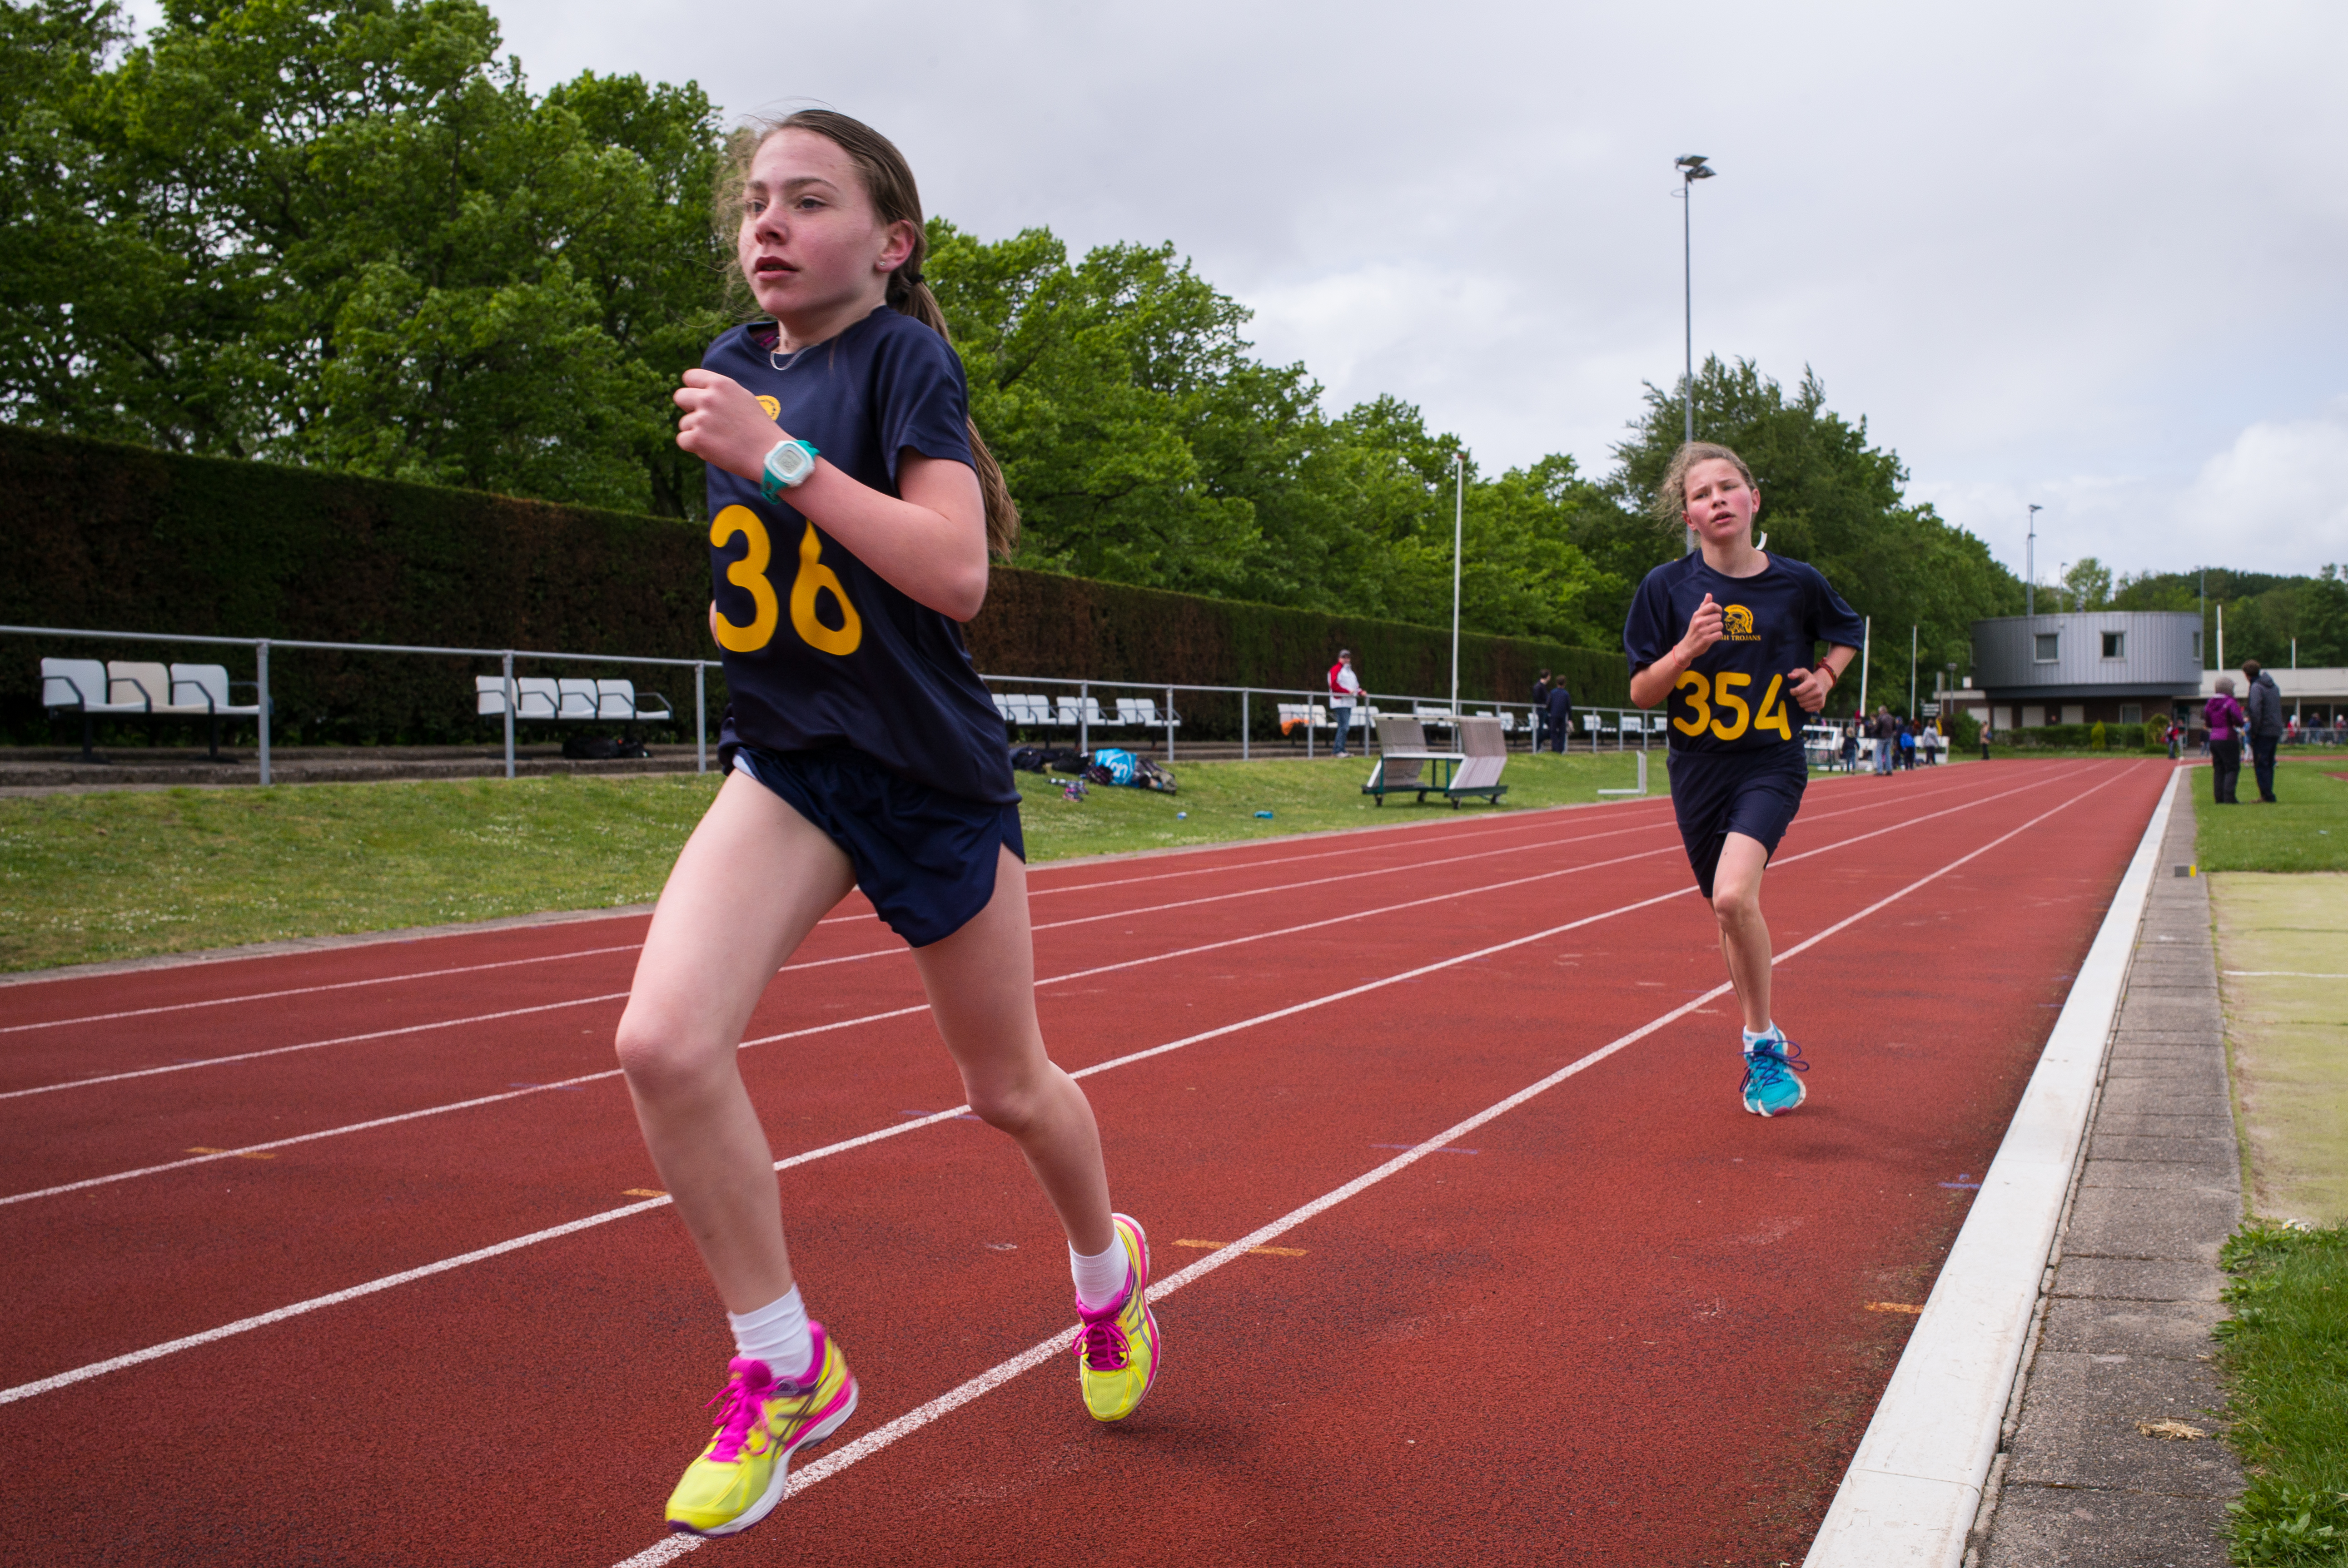
running, sports, endurance, athletics, sprint, physical exercise, human action, duathlon, track and field athletics, middle distance running, 800 metres, 4 100 metres relay